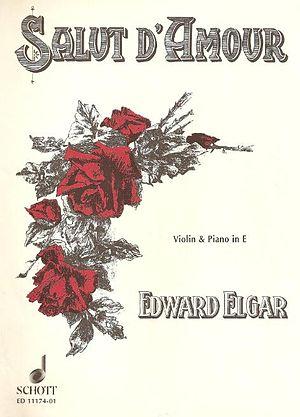
Salut d’Amour, Op. 12, est une pièce musicale composée par Edward Elgar en 1888, initialement pour violon et piano.
Sir Edward Elgar, 1ᵉʳ baronnet Elgar de Broadheath, est un compositeur et chef d'orchestre britannique dont les œuvres les plus connues sont entrées dans le répertoire classique international : les Variations Enigma, les marches Pomp and Circumstance, son concerto pour violon, son concerto pour violoncelle et deux symphonies. Il a également composé des œuvres chorales, dont l'oratorio The Dream of Gerontius, des chants et de la musique de chambre. Il est nommé Master of the King's Music en 1924.